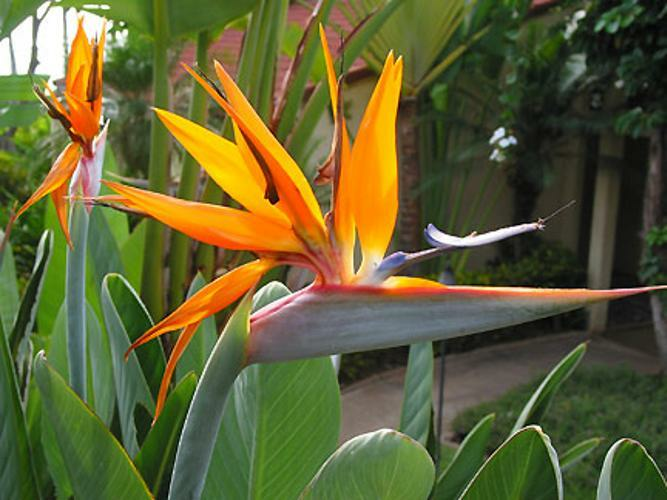
Flower: bird of paradise